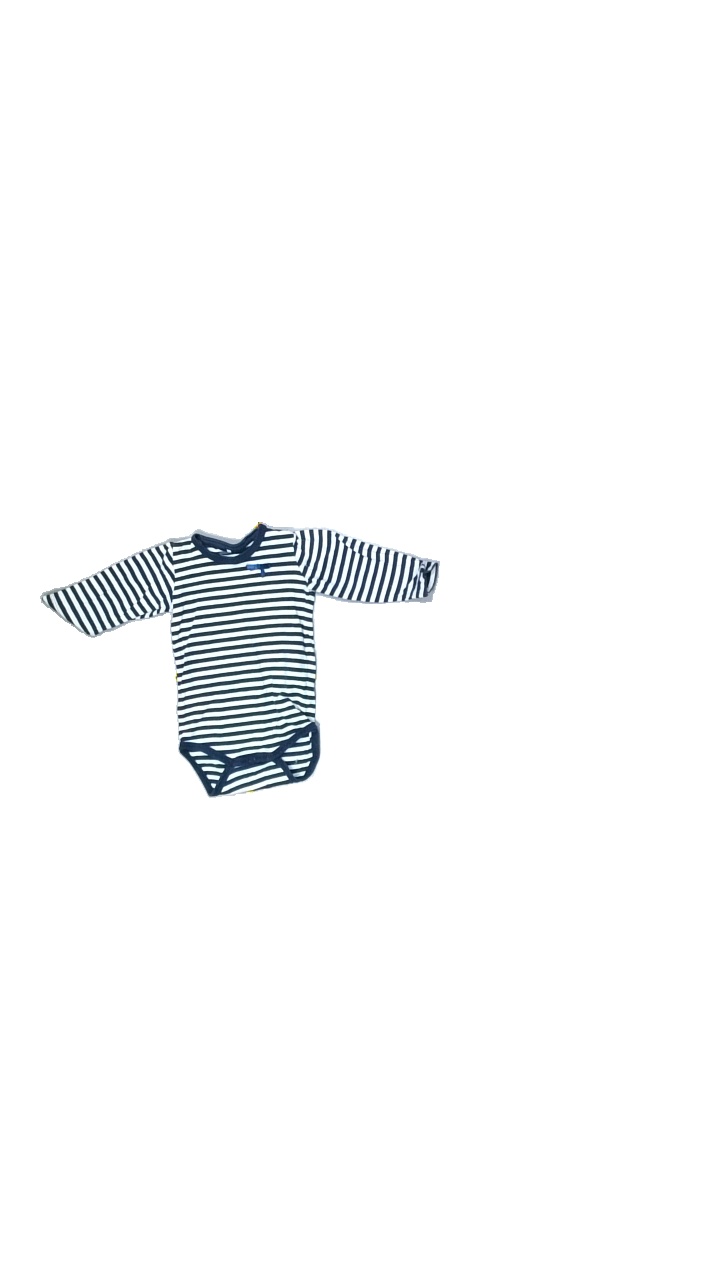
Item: Top (Children)
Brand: Name It
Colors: Blue, White
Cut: C-collar, Regular
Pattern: Striped
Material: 100%cotton
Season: Autumn
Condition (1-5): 3
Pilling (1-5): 3
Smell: Minor
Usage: Export
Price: <50